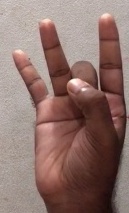
ASL sign: 8